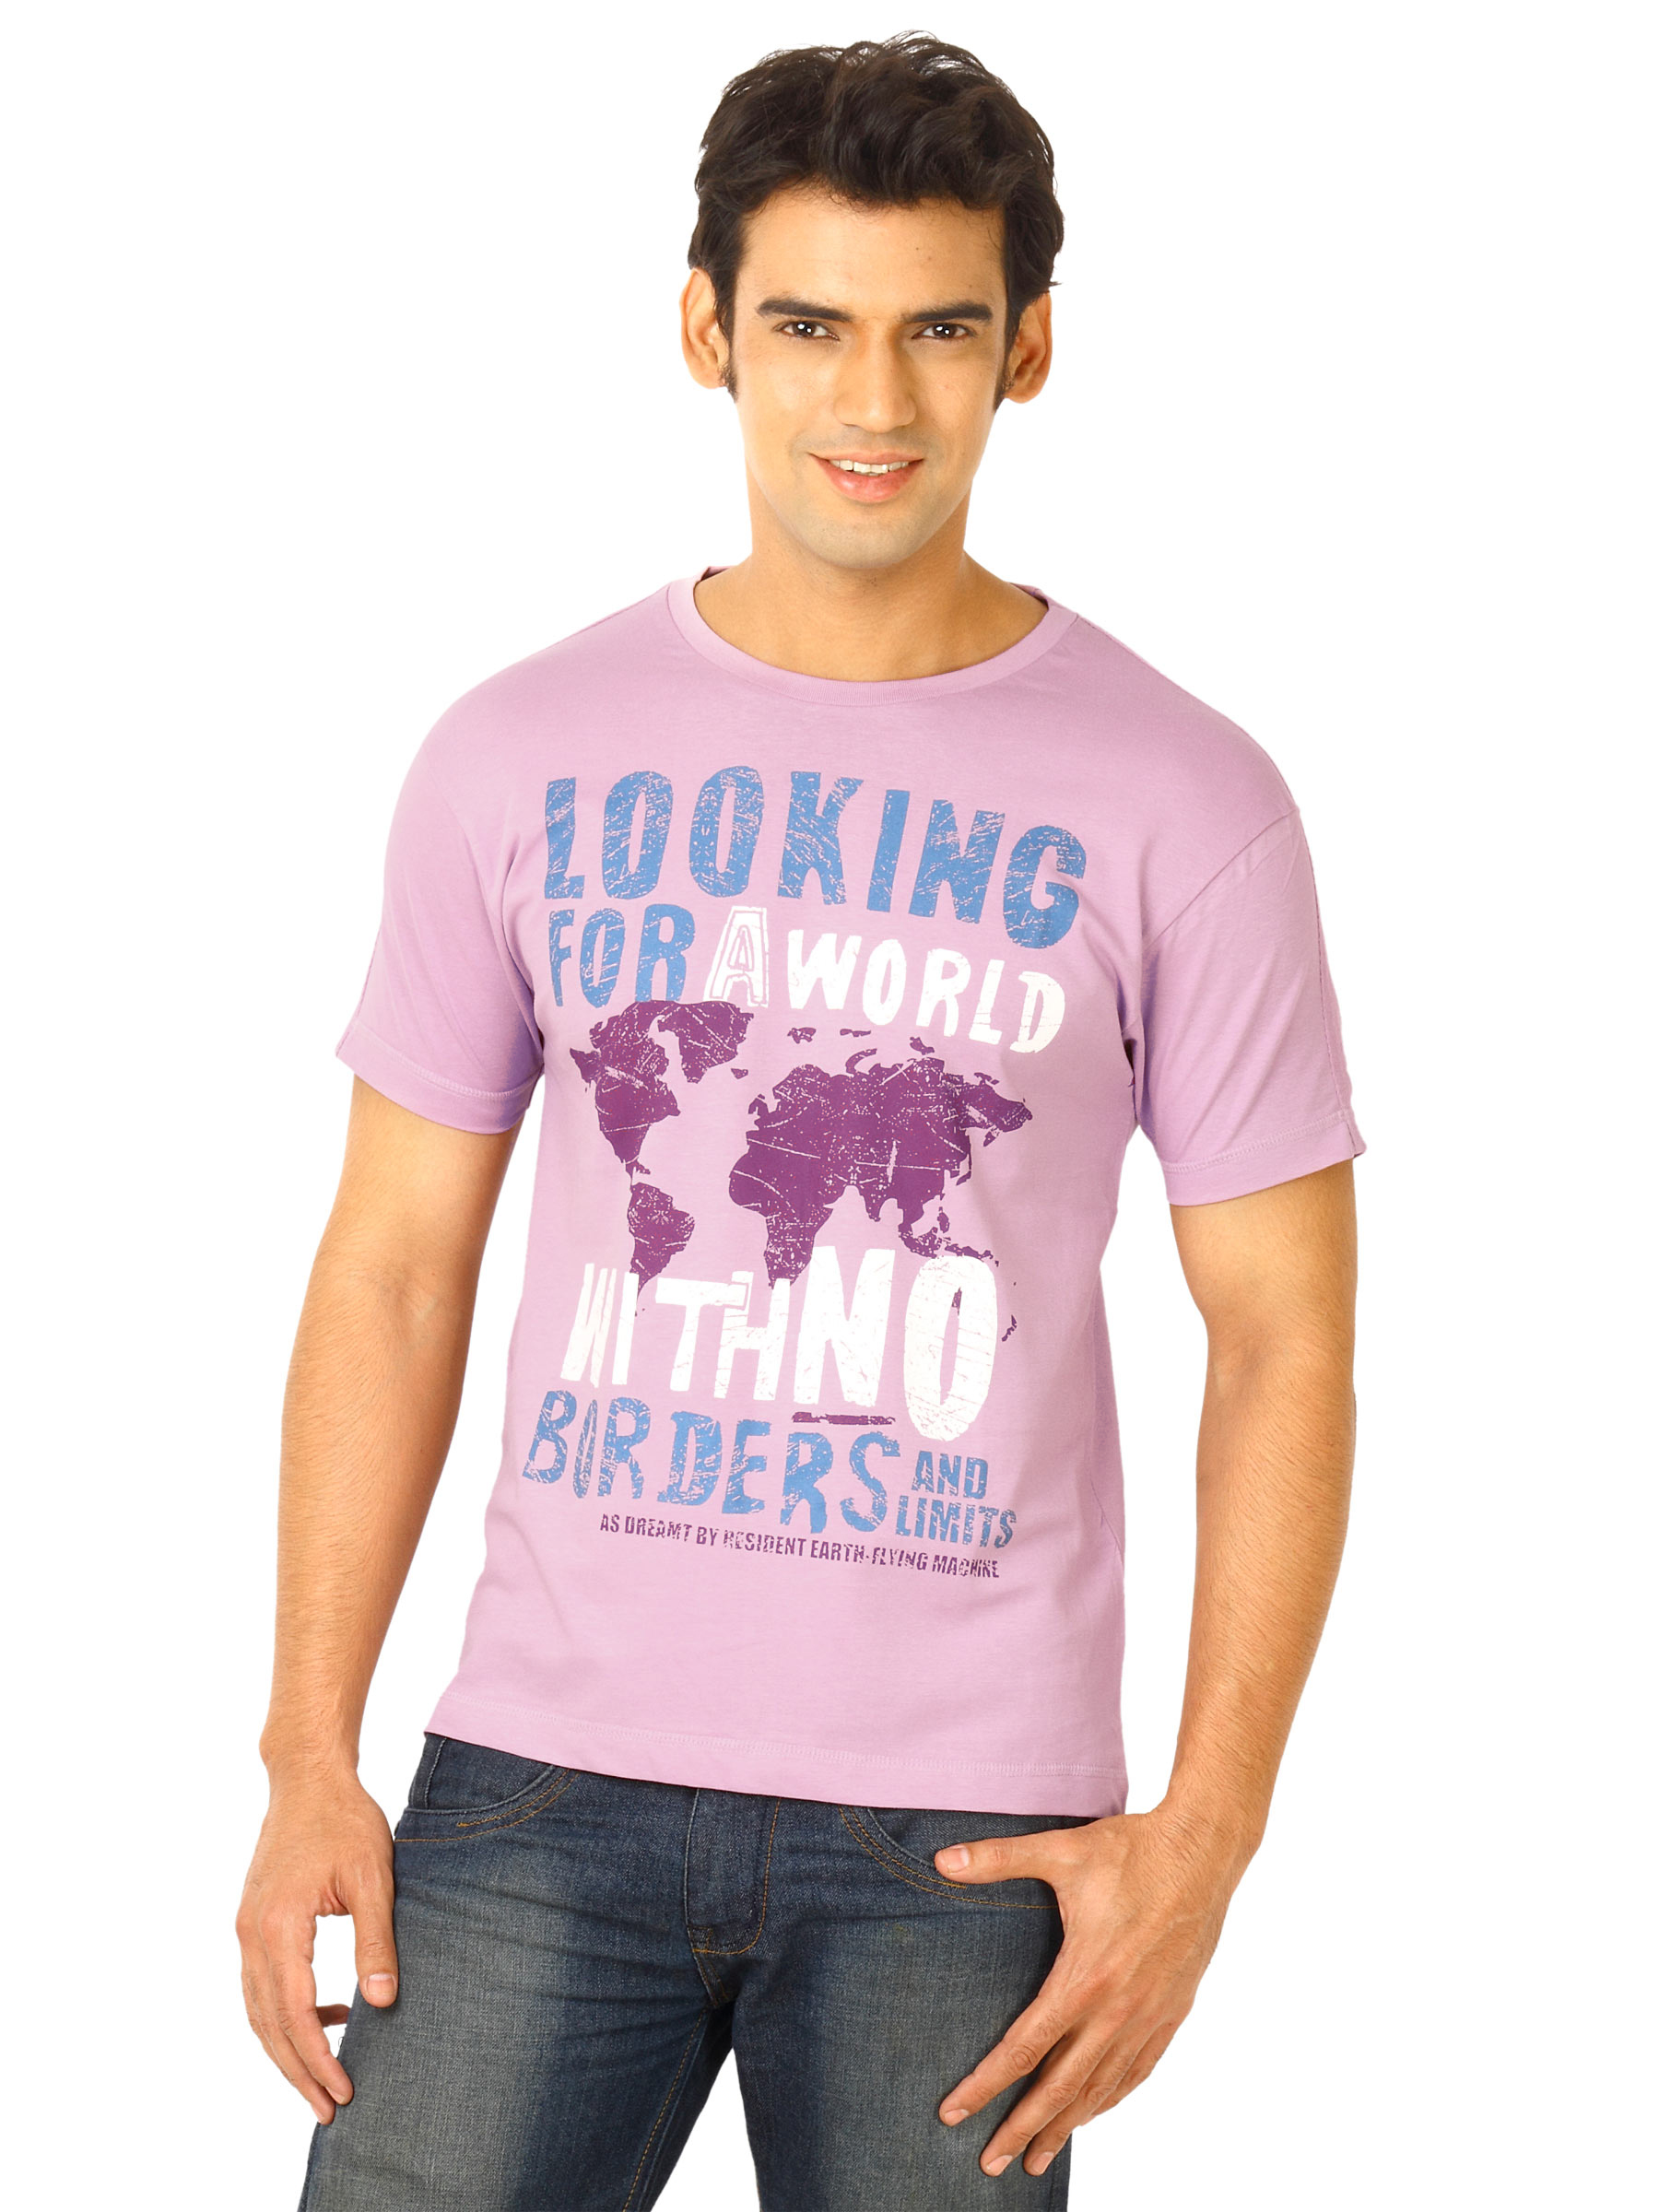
Flying Machine Men Mauvemist Pink Tshirts
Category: Apparel / Topwear / Tshirts
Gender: Men
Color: Pink
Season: Fall 2011
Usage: Casual